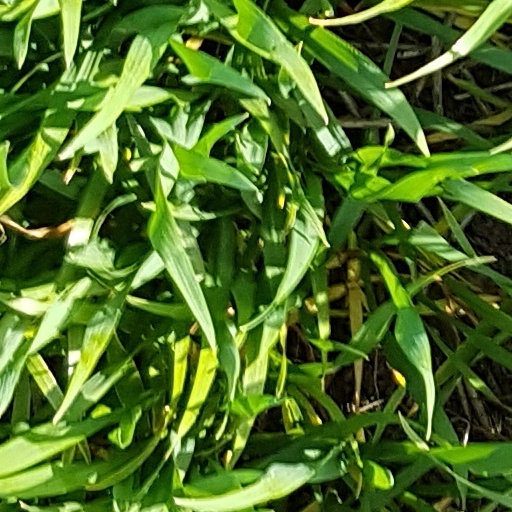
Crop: wheat